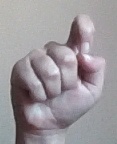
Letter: fa